Culture of Gwynedd in the High Middle Ages

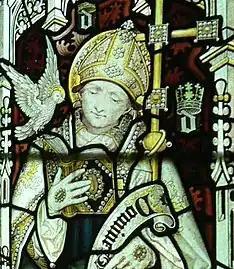
St. David, the patron saint of Wales.

Prior to the Norman invasions between 1067–1101, Christians of Gwynedd shared many of the spiritual traditions and ecclesiastical institutions found throughout Wales and other Celtic nations, customs inherited from the Celtic Christianity of the Early Middle Ages.